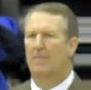
Age: 52